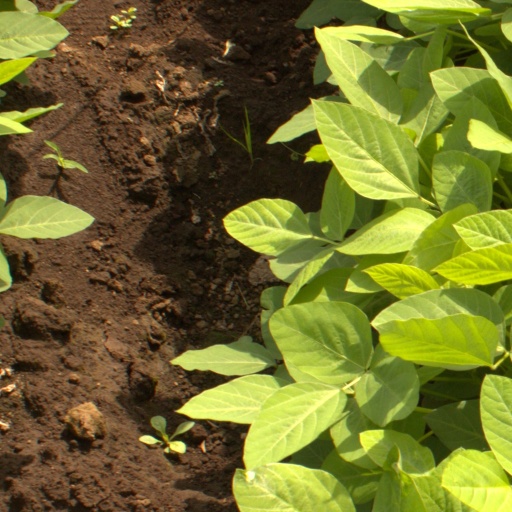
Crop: soybean